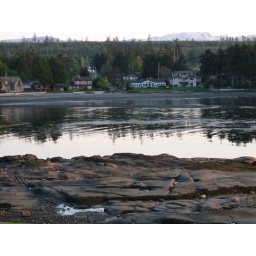
I'm in the white house that's nothing but windows.